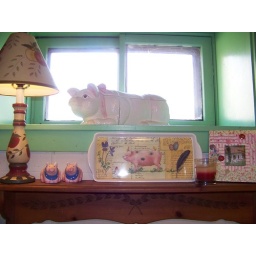
That green looks better in reality. This is the shelf and window above the kitchen sink in the cottage.